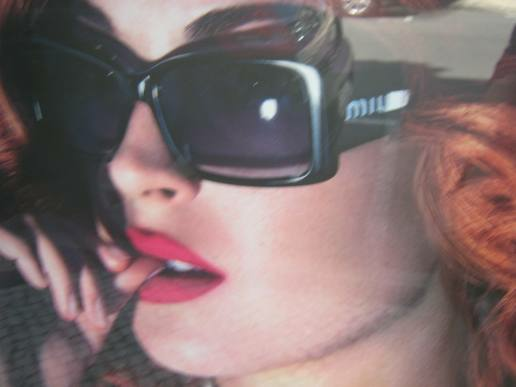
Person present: Yes